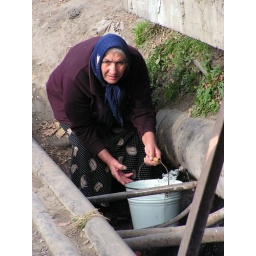
Marneuli. there steel is the prob of water however selfgoverment ov Marneuli finished building of fantain in center of town. (assholes)